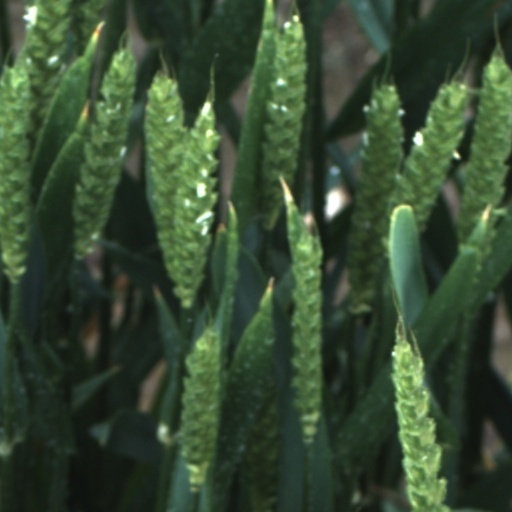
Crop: wheat